New York (state)

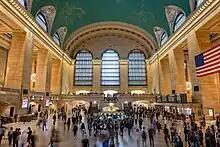
Grand Central Terminal in Manhattan

Silicon Alley, once confined to Manhattan, evolved into a metonym for the sphere encompassing the New York City metropolitan region's high technology and entrepreneurship ecosystem. High tech industries including digital media, biotechnology, software development, game design, and other fields in information technology are growing, bolstered by New York City's position at the terminus of several transatlantic fiber optic trunk lines, its intellectual capital, as well as its growing outdoor wireless connectivity.